Izh 2126

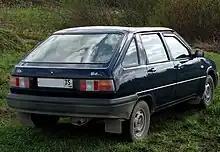
Rear view

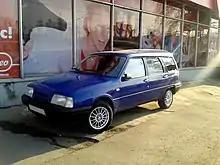
IZH-21261

Early prototypes, conceived in the late 1980s, implemented the base of Moskvitch Aleko, with notable borrowings in the body style, while the powertrain featured an upgraded 2125 Kombi engine and transmission. As planned, the Izh Oda entered production in late 1991 alongside the Kombi. Also like the Kombi, it was also planned for export release, but this never occurred.